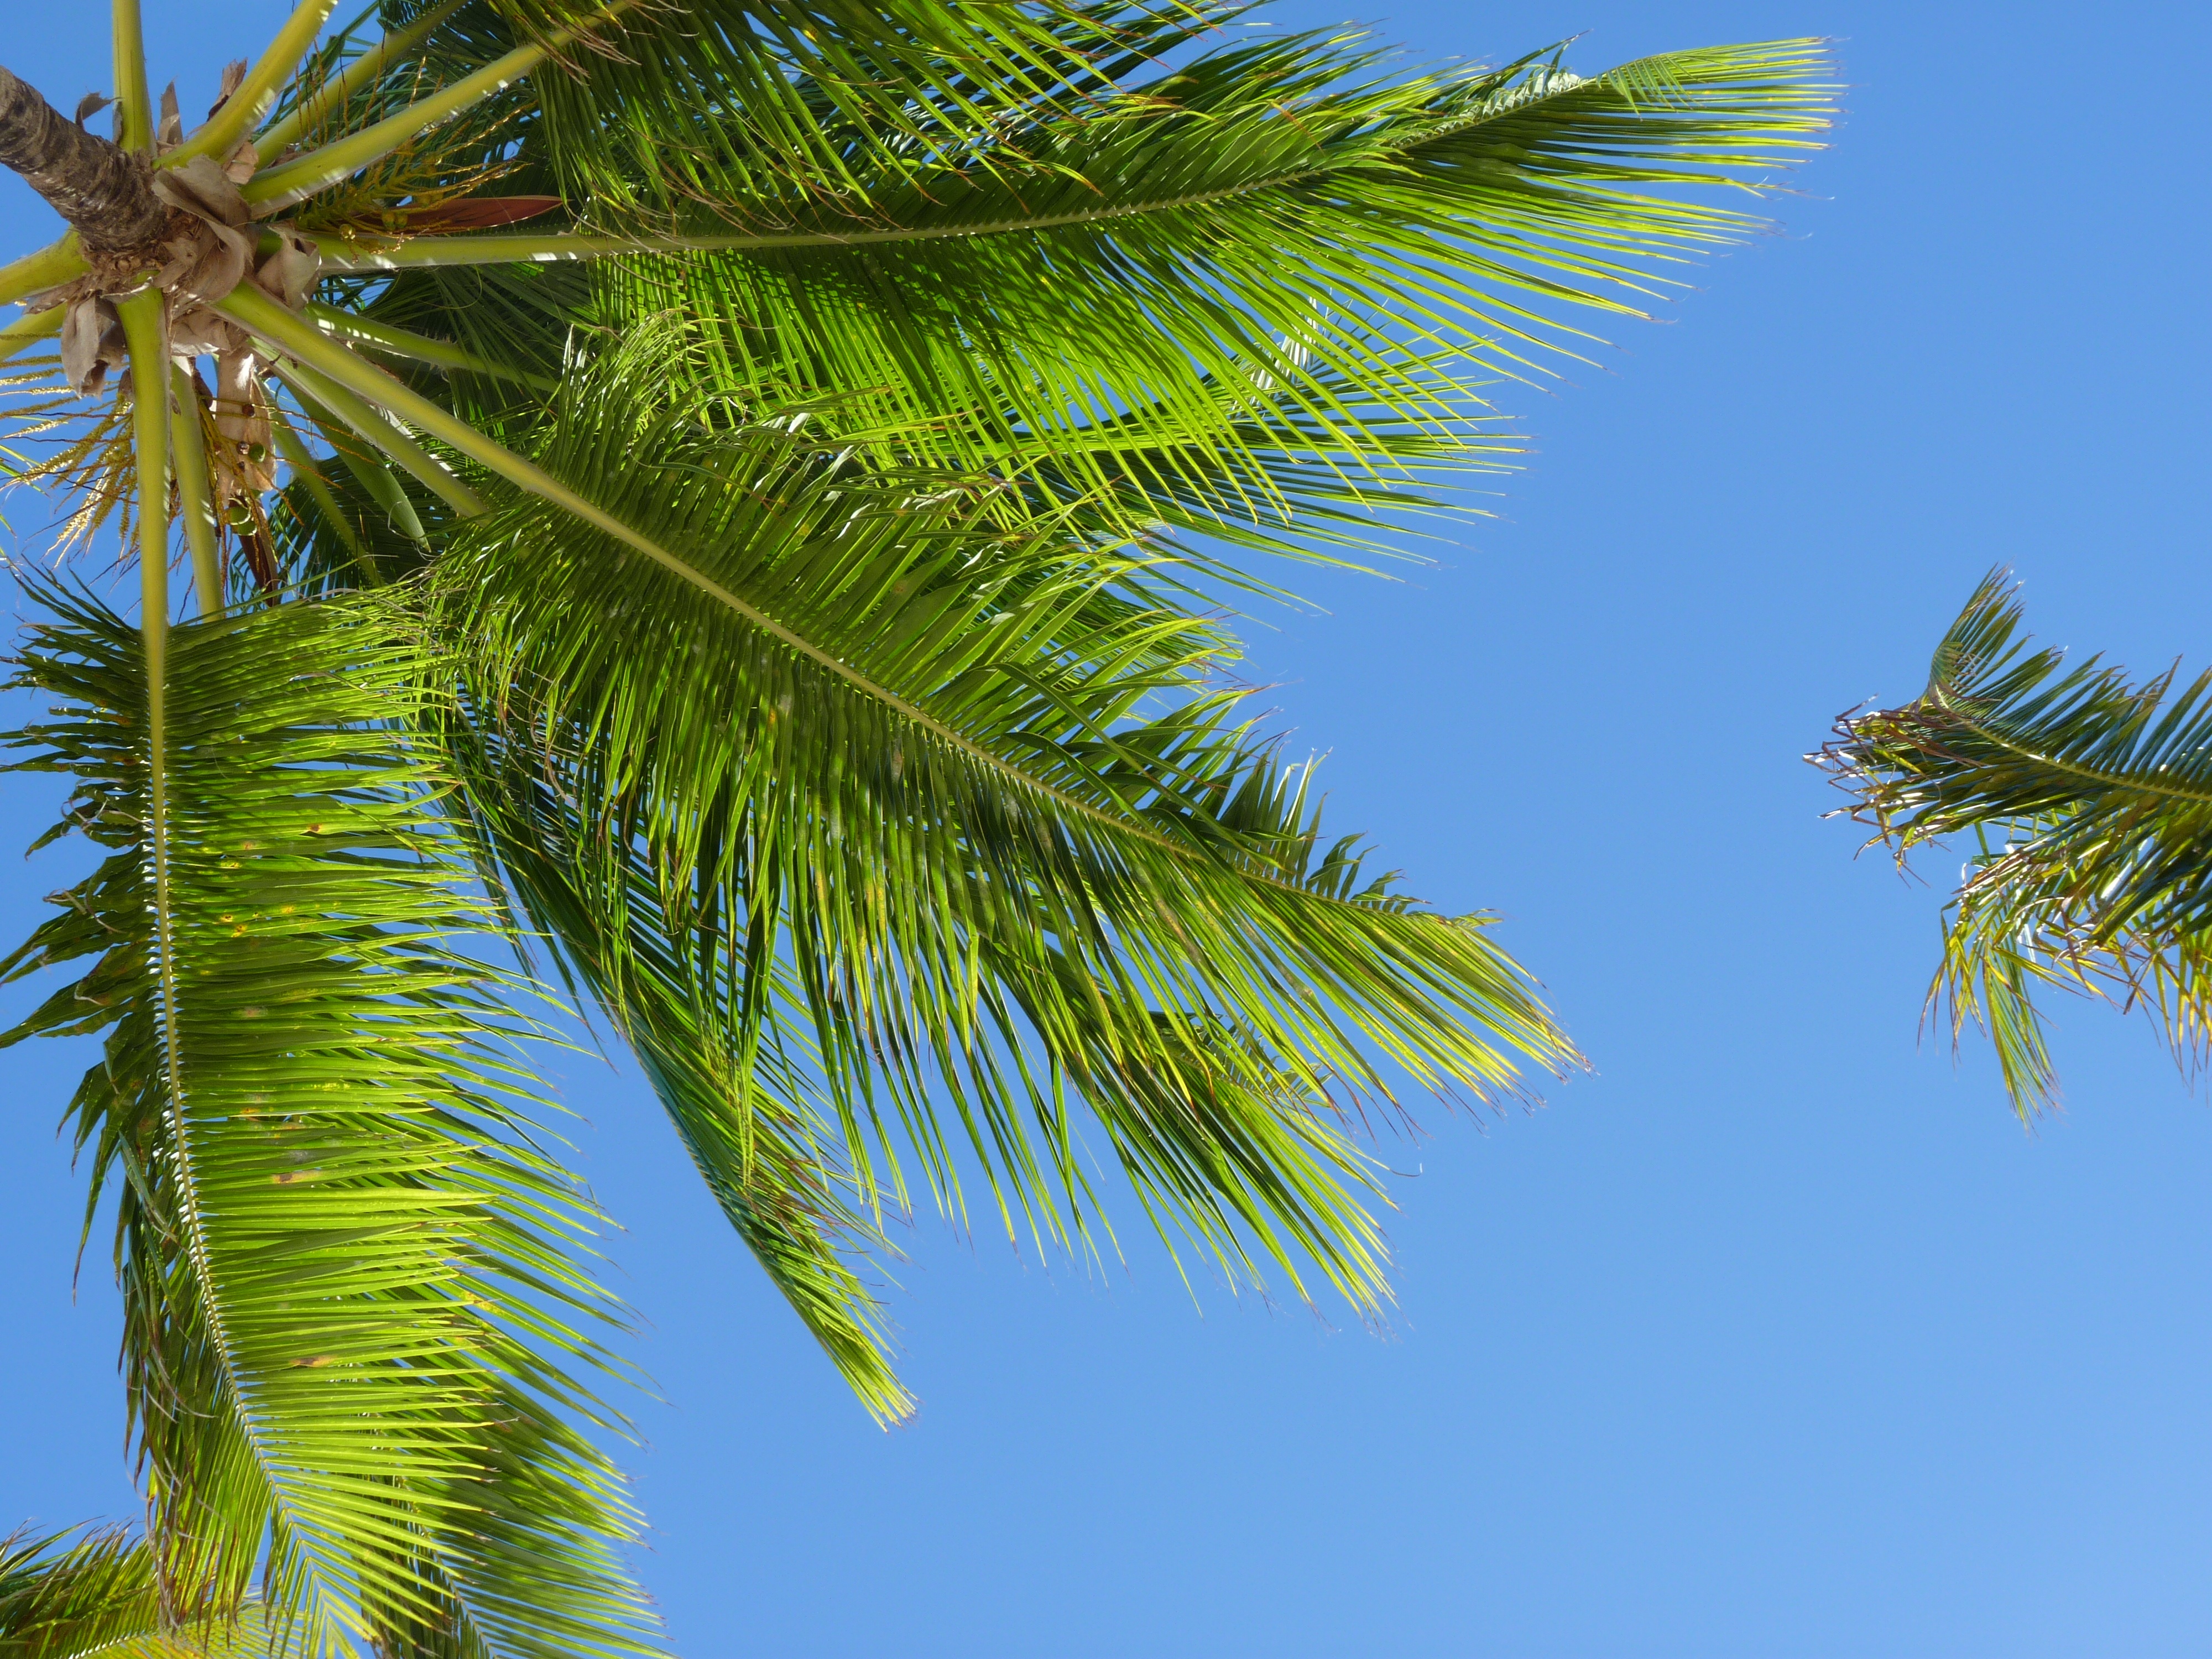
tree, branch, plant, sunlight, leaf, flower, green, palm, botany, fir, flora, caribbean, tropics, coconut trees, flowering plant, plant stem, woody plant, land plant, arecales, palm family, borassus flabellifer